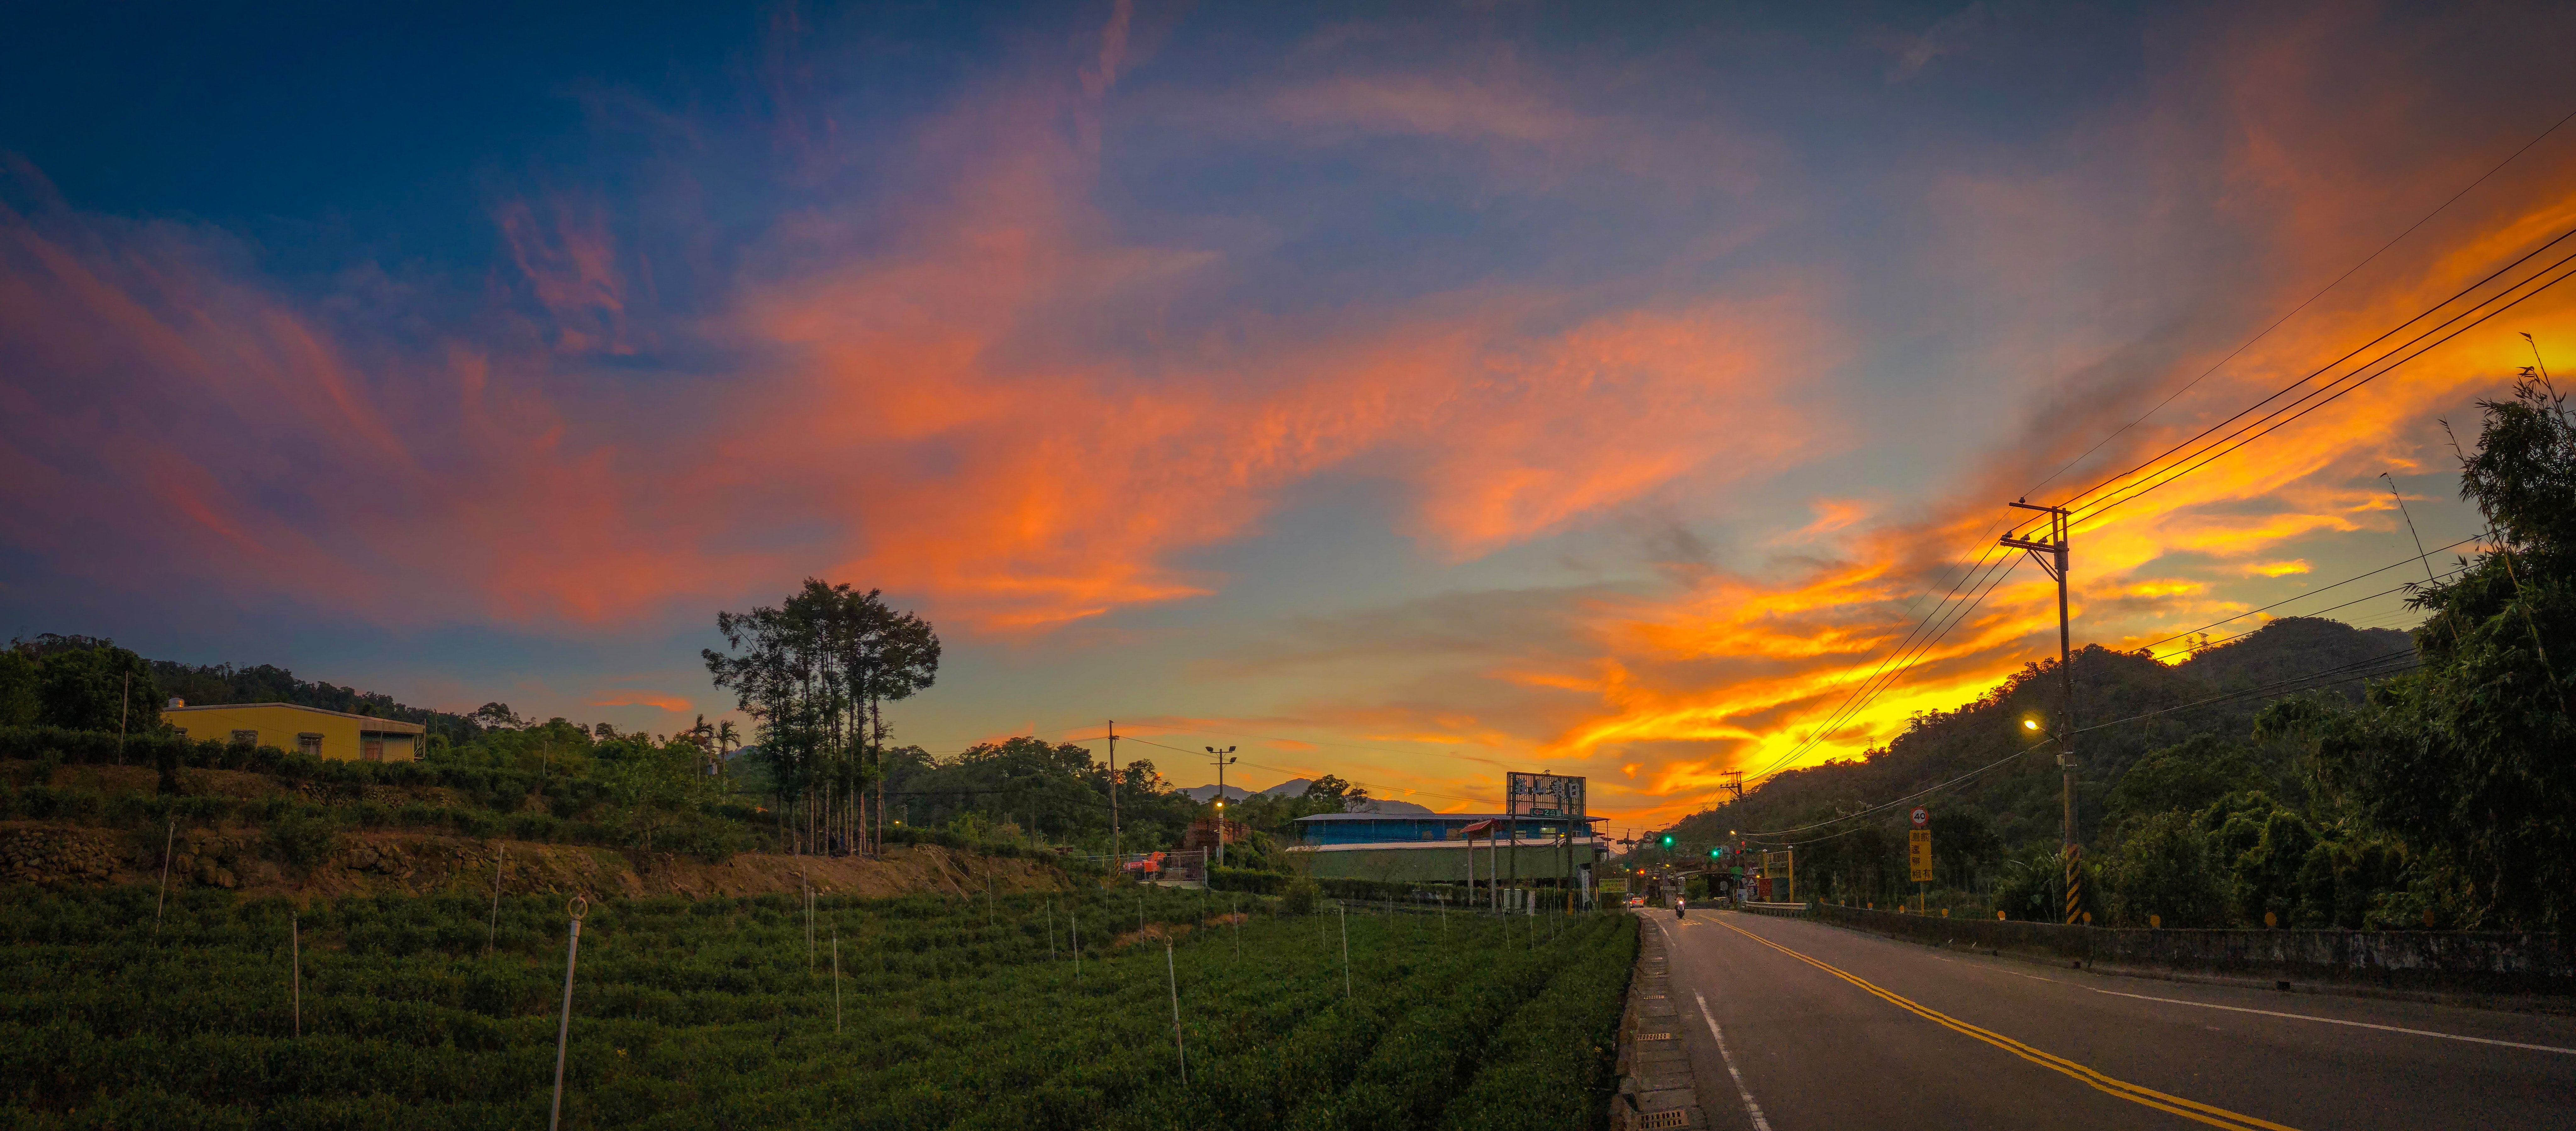
sky, nature, cloud, afterglow, natural landscape, horizon, sunset, evening, sunrise, morning, atmospheric phenomenon, road, dusk, atmosphere, orange, rural area, tree, red sky at morning, landscape, sunlight, infrastructure, photography, hill station, plain, field, hill, dawn, sun, plant, panorama, grassland, meteorological phenomenon, highway, cumulus, farm, night, house